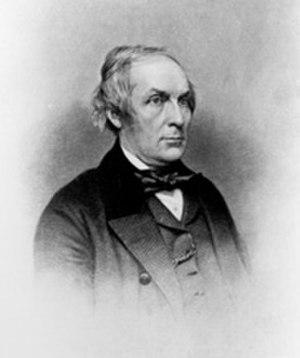
James Cooper est un avocat, soldat et homme politique américain de la Pennsylvanie. Il siège au Congrès des États-Unis et à Chambre des représentants de Pennsylvanie.